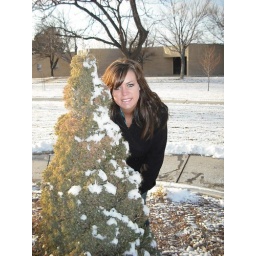
I liked the snow covered tree and ground around my model.